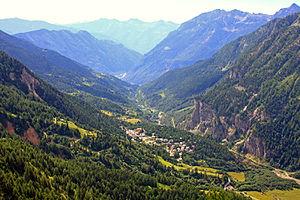
Le val Cairasca est une vallée alpine située dans les Alpes pennines, dans la région d'Ossola, dans le Piémont. Il s'agit d'une vallée latérale gauche du val Divedro. Passé la localité de San Domenico di Varzo, la vallée initie une rapide descente vers Varzo pour rejoindre le val Divedro.